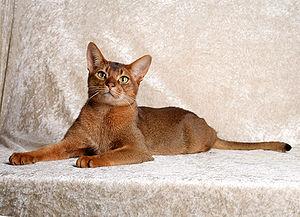
L'abyssin, aussi appelé bunny Cat, ou parfois Aby, est une race de chat originaire d'Asie. Ce chat est caractérisé par une robe à poil court au patron ticked tabby.
Tous les chats font partie du genre Felis Linnaeus, 1758. La plupart sont des Felis silvestris catus ou chats domestiques, parmi lesquels on distingue de multiples races. Chaque race est décrite dans des standards établis par les différentes associations félines. Il existe aussi de nombreux autres chats dans le monde qui ne sont pas des races mais des espèces biologiques à part entière.